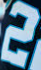
Number: 2